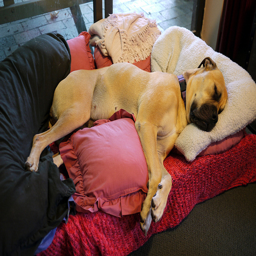
A dog sleeps on a pile of pillows and blankets.
A sleeping dog laying on pillows and a blanket.
A dog sleeping on a bed of pillows.
A cute dog is sleeping on a made bed on the floor.
A dog is sleeping on a pile of pillows.